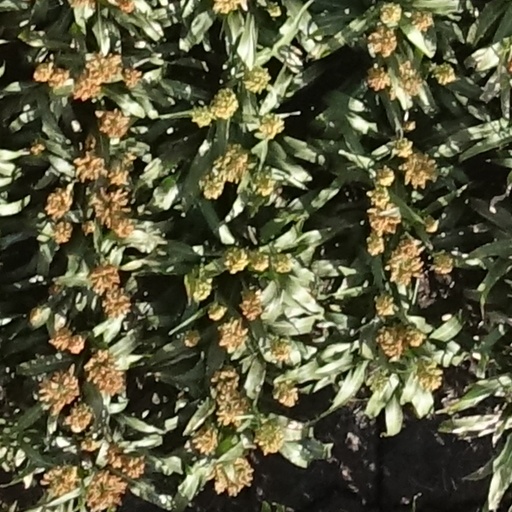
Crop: sorghum